List of birds of Kerala

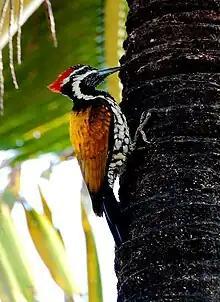
Black-rumped flameback in Chalakudy

The Asian barbets are plump birds, with short necks and large heads. They get their name from the bristles which fringe their heavy bills. Most species are brightly coloured.